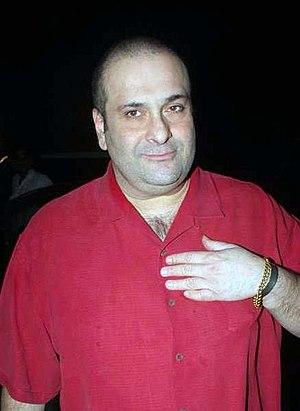
La famille Kapoor est une famille indienne de premier plan dont les membres ont une longue histoire dans le cinéma hindi, notamment comme acteurs, réalisateurs et producteurs.